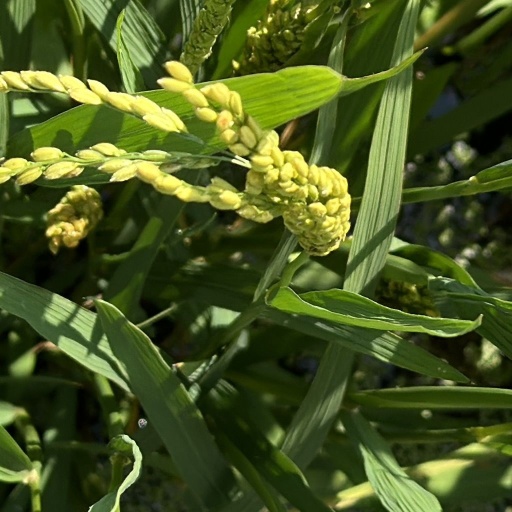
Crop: rice